Law firm

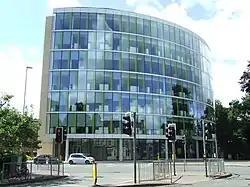
A law firm Mills & Reeve at the Botanic House, 100 Hills Road, Cambridge, England

A law firm is a business entity formed by one or more lawyers to engage in the practice of law. The primary service rendered by a law firm is to advise clients (individuals or corporations) about their legal rights and responsibilities, and to represent clients in civil or criminal cases, business transactions, and other matters in which legal advice and other assistance are sought.